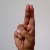
The image shows a hand gesture representing the letter 'U' in Indian Sign Language.